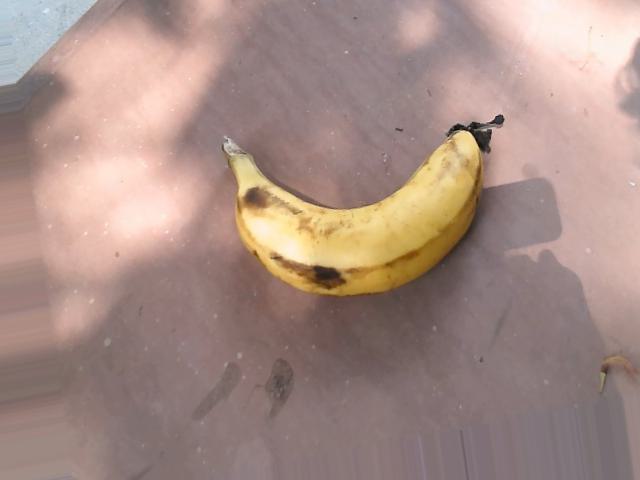
Label: Ripe_Banana